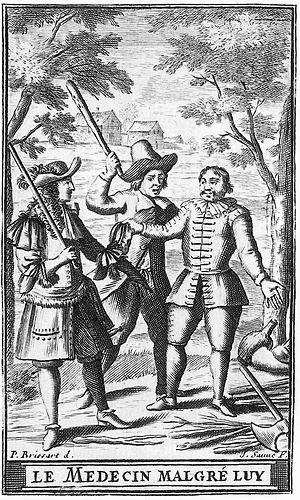
Illustration de Pierre Brissart pour une édition de 1682 du Médecin malgré lui de Molière.
Le Médecin malgré lui est une pièce de théâtre de Molière en trois actes de respectivement 5, 5 et 11 scènes en prose représentée pour la première fois le 6 août 1666 au Théâtre du Palais-Royal, où elle obtint un grand succès. Reprenant des motifs issus de la comédie italienne déjà utilisés dans Le Médecin volant et L'Amour médecin, Molière y ajoute des éléments tirés de la tradition de la farce française et de celle des fabliaux du Moyen Âge. La grivoiserie de certaines situations et la parodie des pratiques médicales de l'époque, qui constituent les principaux thèmes du Médecin malgré lui, dissimulent une dénonciation du charlatanisme, une satire de la crédulité, voire une critique de la religion.